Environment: real
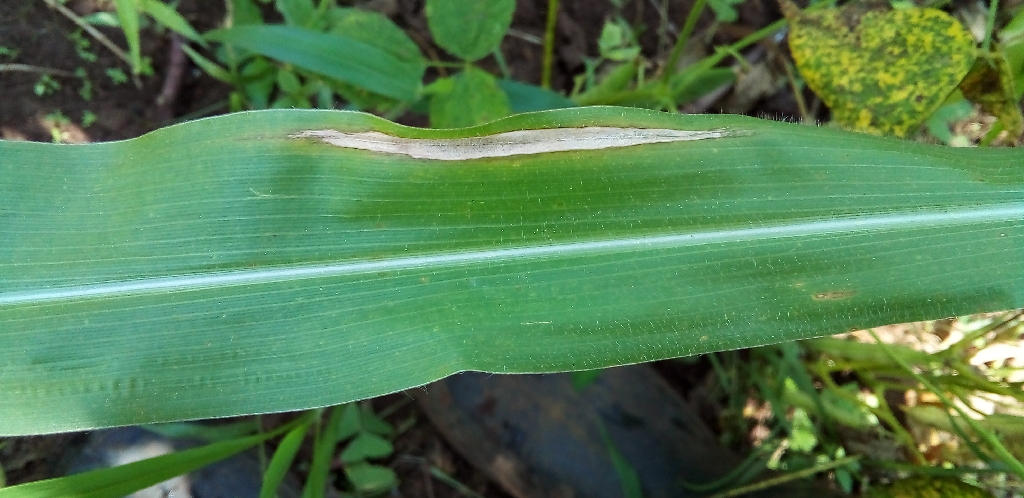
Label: northern_corn_leaf_blight